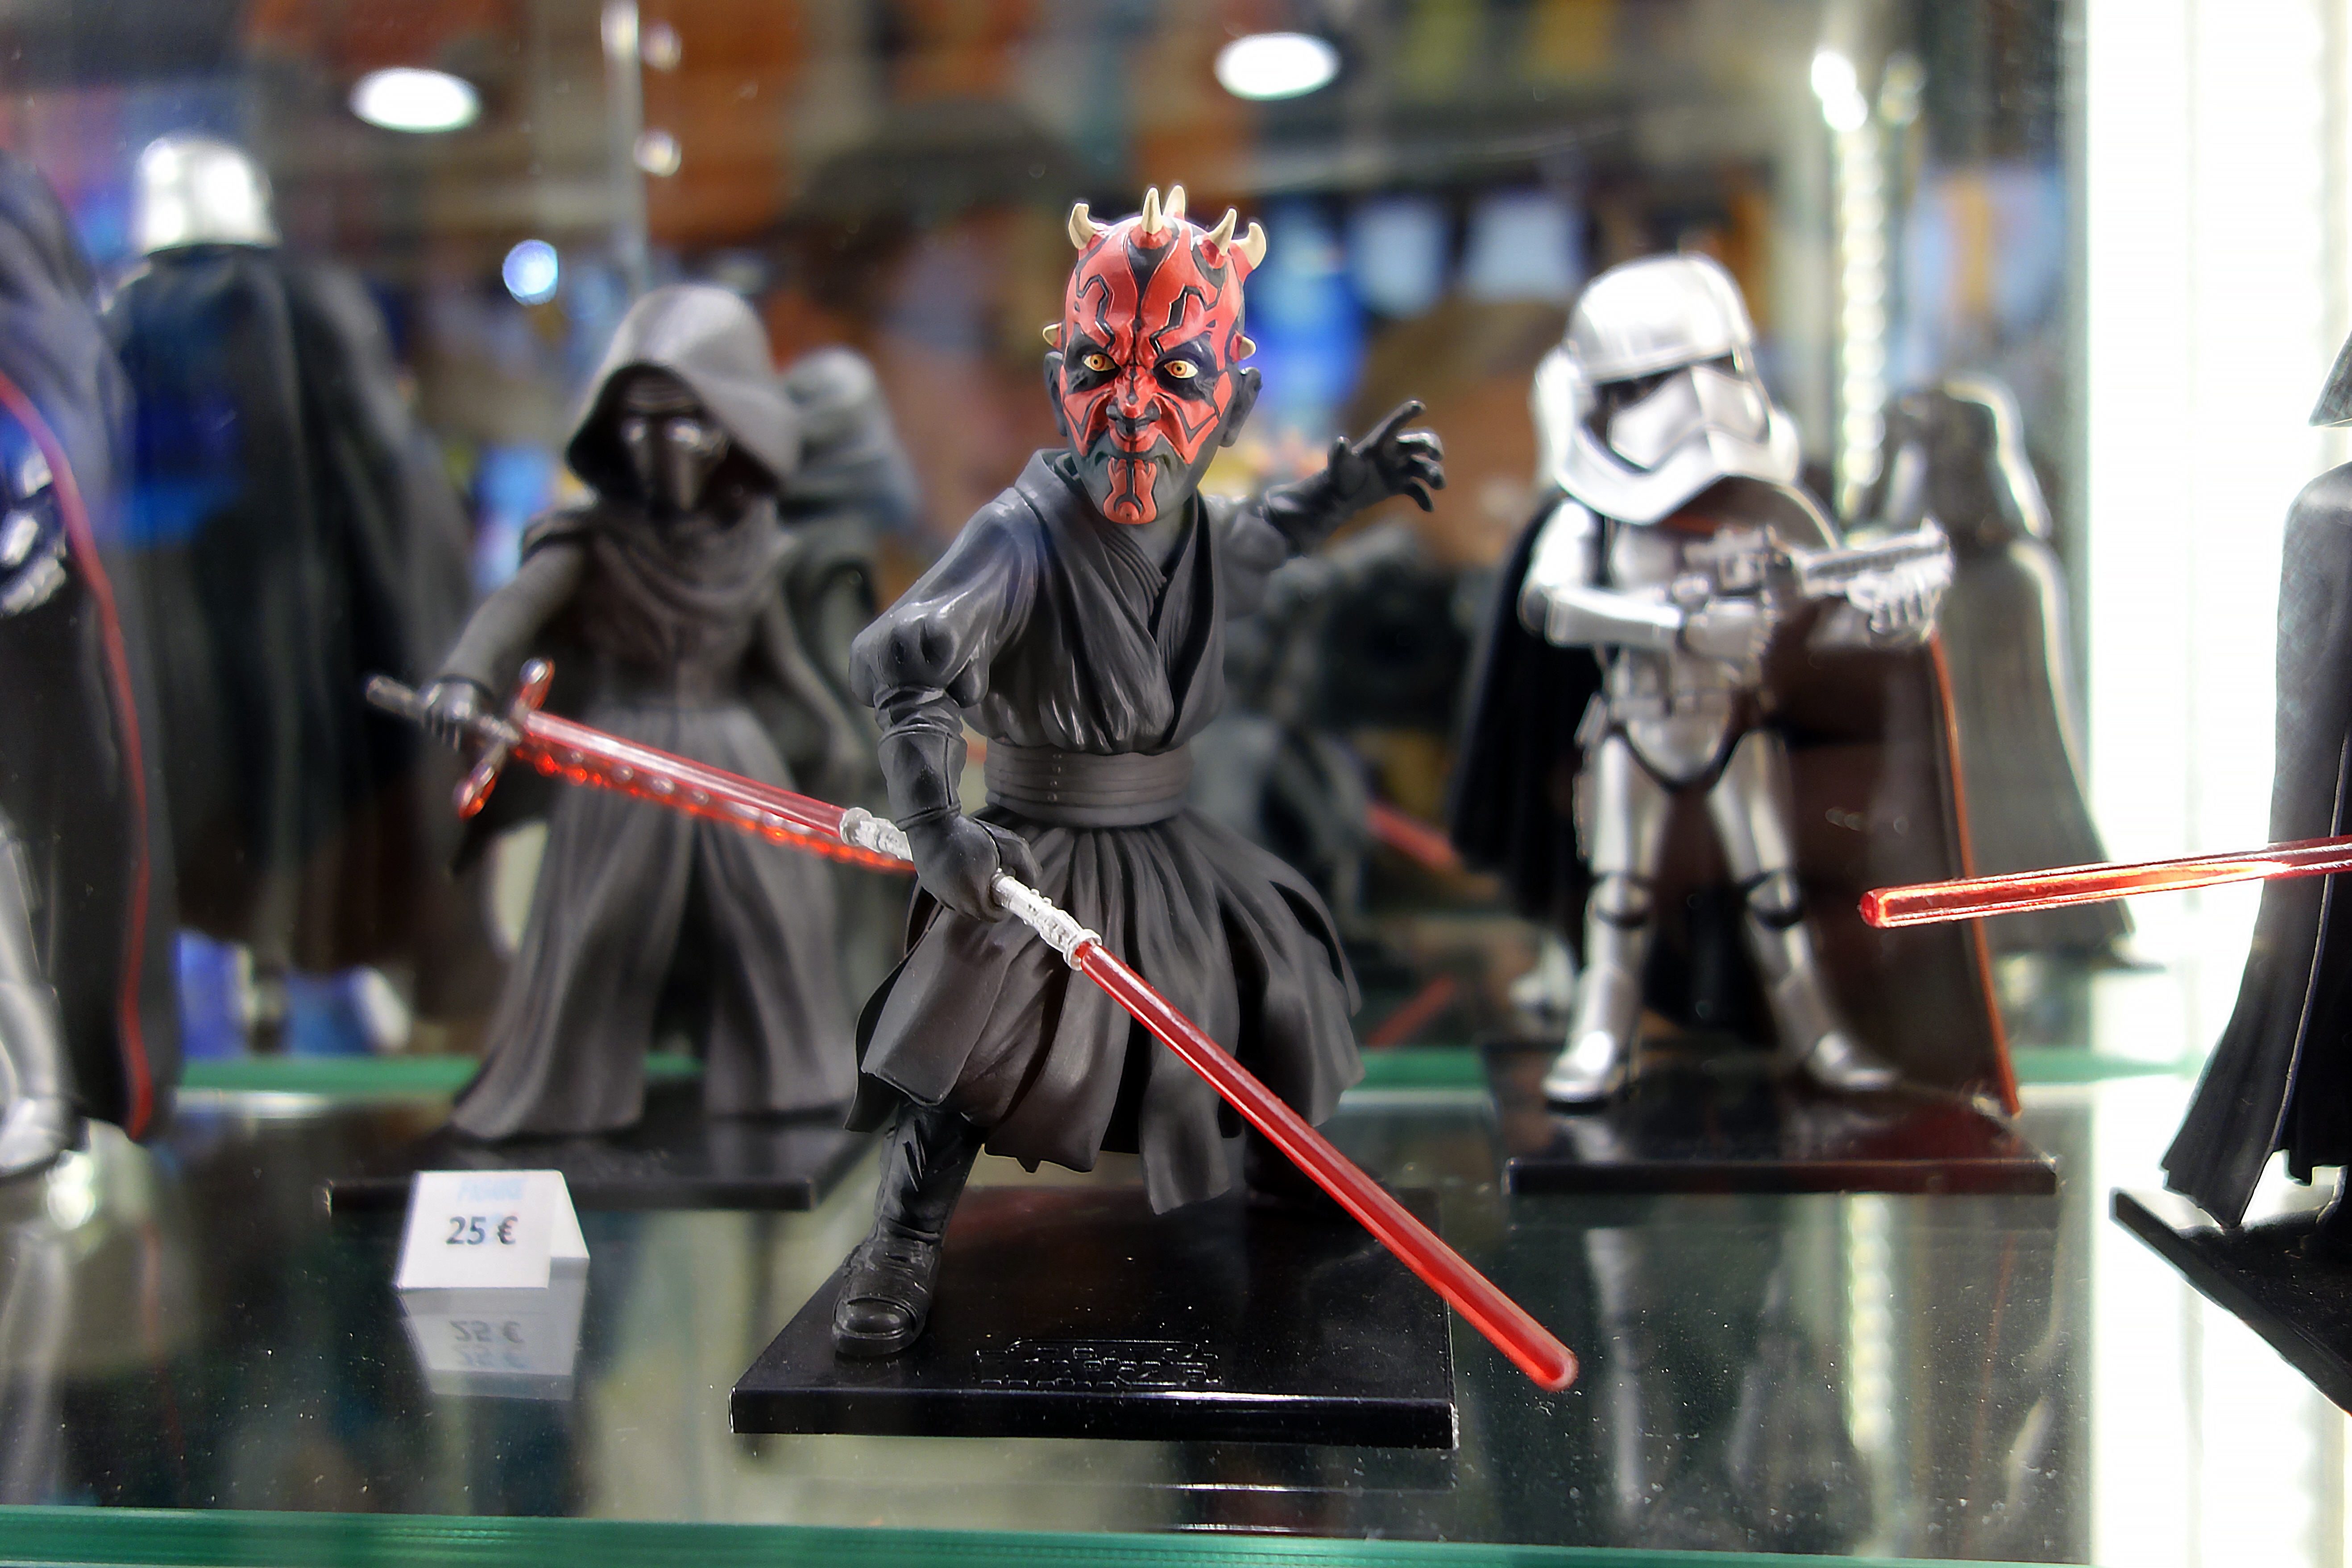
colorful, toy, star wars, cosplay, figure, fantasy, pretty, nerd, event, action figure, stature, games, anime, comic, comiccon, collect, manga, convention, japantag, laser sword, collector's item, gamescom, anime figures, pvc stature, pcv, darthmaul